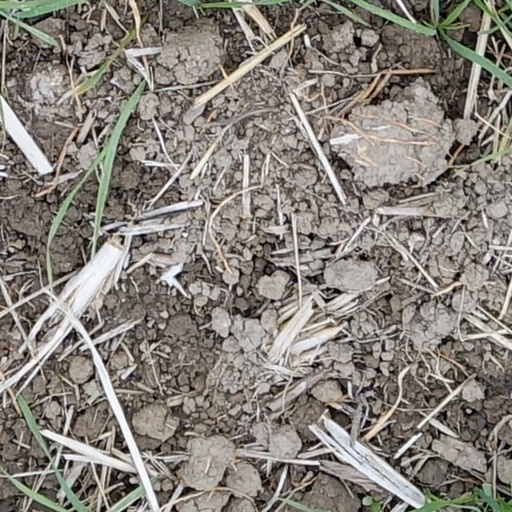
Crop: wheat